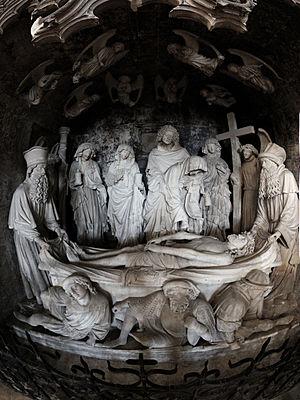
Mise au tombeau du début XVe, sise à l'église Saint-Martin de Pont-à-Mousson. Elle a exercé une large influence sur les mises au tombeau ultérieures, dont le ""Sépulcre"" de Ligier Richier à Saint-Mihiel, réalisé un siècle plus tard. Composé de 13 personnages (21 si l'on compte les angelots), le sépulcre a été élevé entre 1425 et 1430 pour le tombeau de Baldemar-Johannis de Biebelnheim."
Le Maître de Pont-à-Mousson est un sculpteur méconnu et anonyme du tout début du XVᵉ siècle qui œuvra notamment en Lorraine. Deux autres statues originaires de Lorraine lui sont également attribuées, l'une au musée du Louvre, l'autre au Musée lorrain de Nancy.
L’église Saint-Martin est située sur la commune française de Pont-à-Mousson dans le département de Meurthe-et-Moselle et la région Lorraine. Elle a été construite du XIIIᵉ au XVᵉ siècles et a été classée Monument historique par la liste de 1840.
Cette page est destinée à fournir une liste illustrée provisoirement non exhaustive des principales Mise au tombeau du Christ situées en France qu'il s'agisse de groupes de statues en Ronde-bosse, de bas ou haut relief. Elle est articulée dans l'ordre géographique, par département, puis par commune, puis par lieu ou édifice, puis par ordre chronologique. Une mise au tombeau lorsqu'elle est complète se compose de huit personnages. Dans un sarcophage Jésus-Christ est entouré de Joseph d'Arimathie, Marie, Jean, les trois saintes femmes qui sont Marie de Magdala, Marie-Salomé, Marie Jacobé et Nicodème.